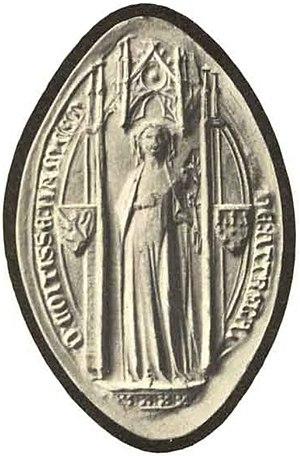
Marie d'Artois était la fille de Philippe d'Artois et de Blanche de Bretagne. Elle épousera en 1309 le comte Jean Iᵉʳ de Namur.